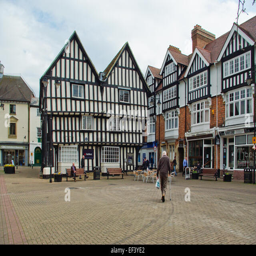
the market square in the town